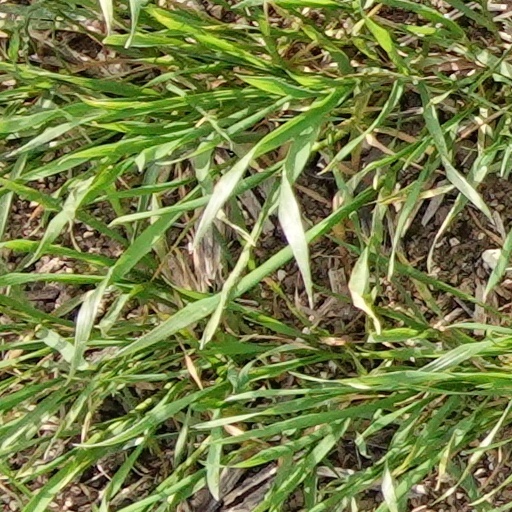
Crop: wheat